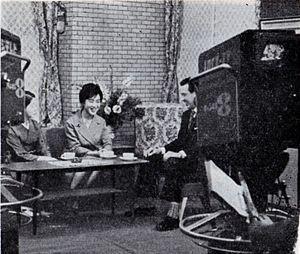
Takako Shimazu, née le 2 mars 1939 à Tokyo, est la cinquième fille de l'empereur Shōwa et de l'impératrice Kōjun. Mariée à Hisanaga Shimazu, elle est la sœur cadette de l'empereur émérite Akihito et la tante de l'actuel empereur, Naruhito.